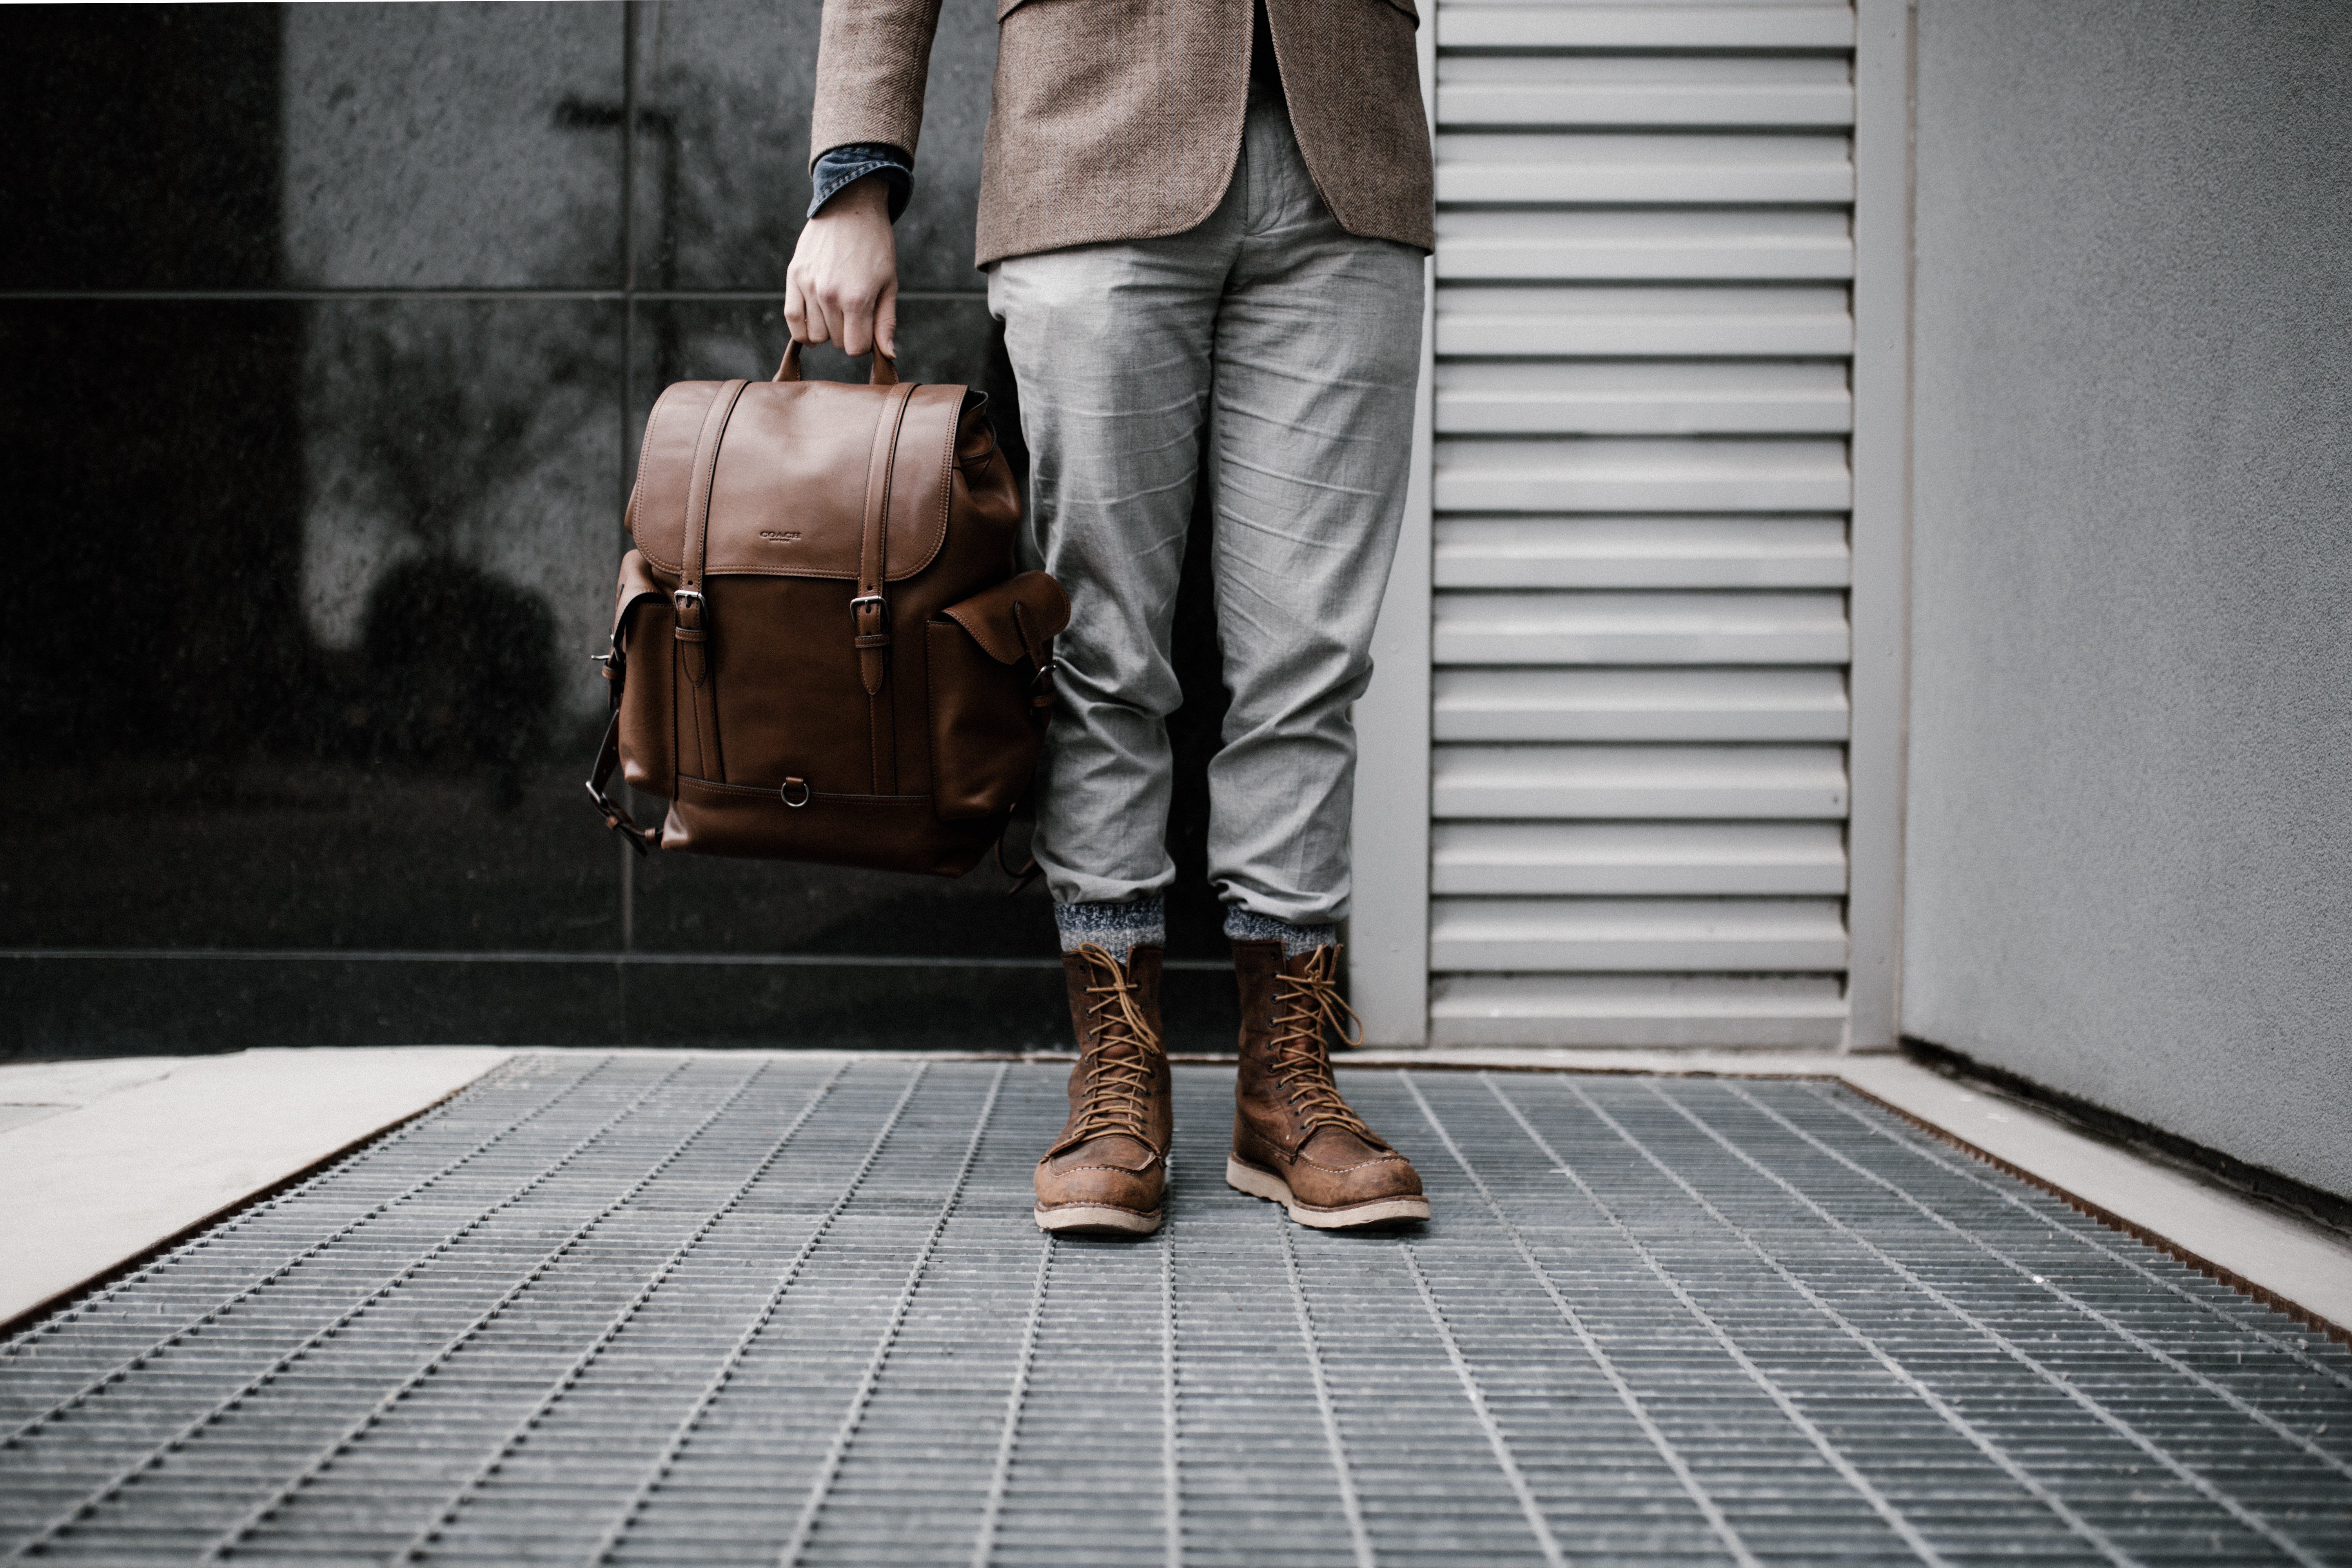
leather, floor, spring, fashion, clothing, black, textile, footwear, flooring, human positions